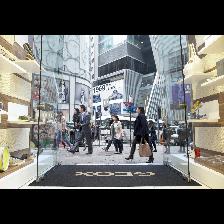
Label: Human